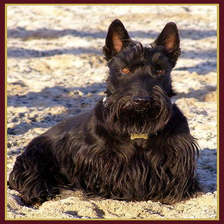
Species: dog
Breed: scottish terrier